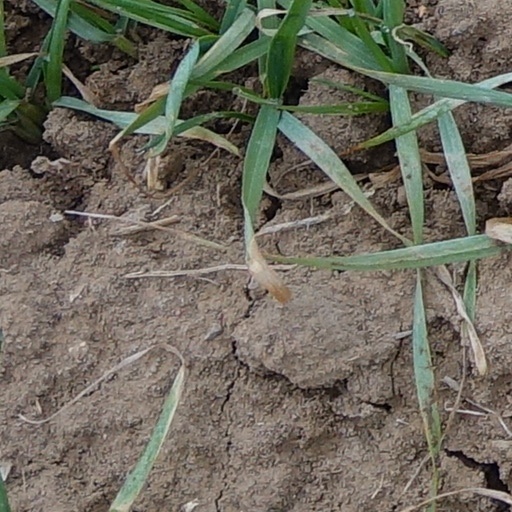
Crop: wheat